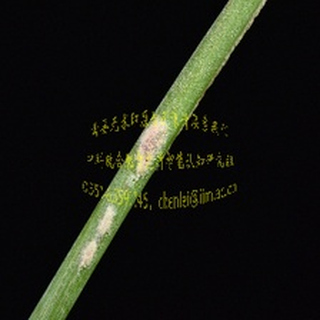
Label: wheat_mildew